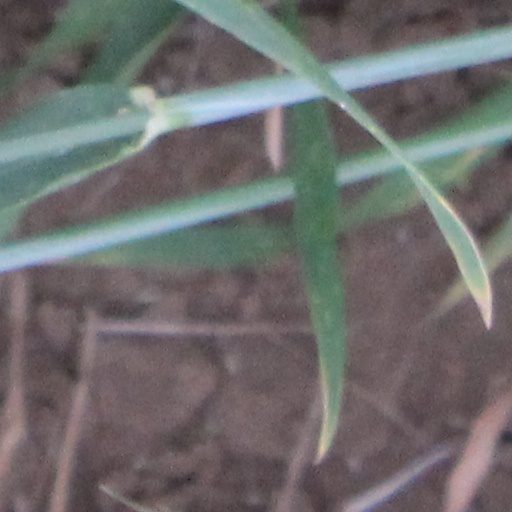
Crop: wheat